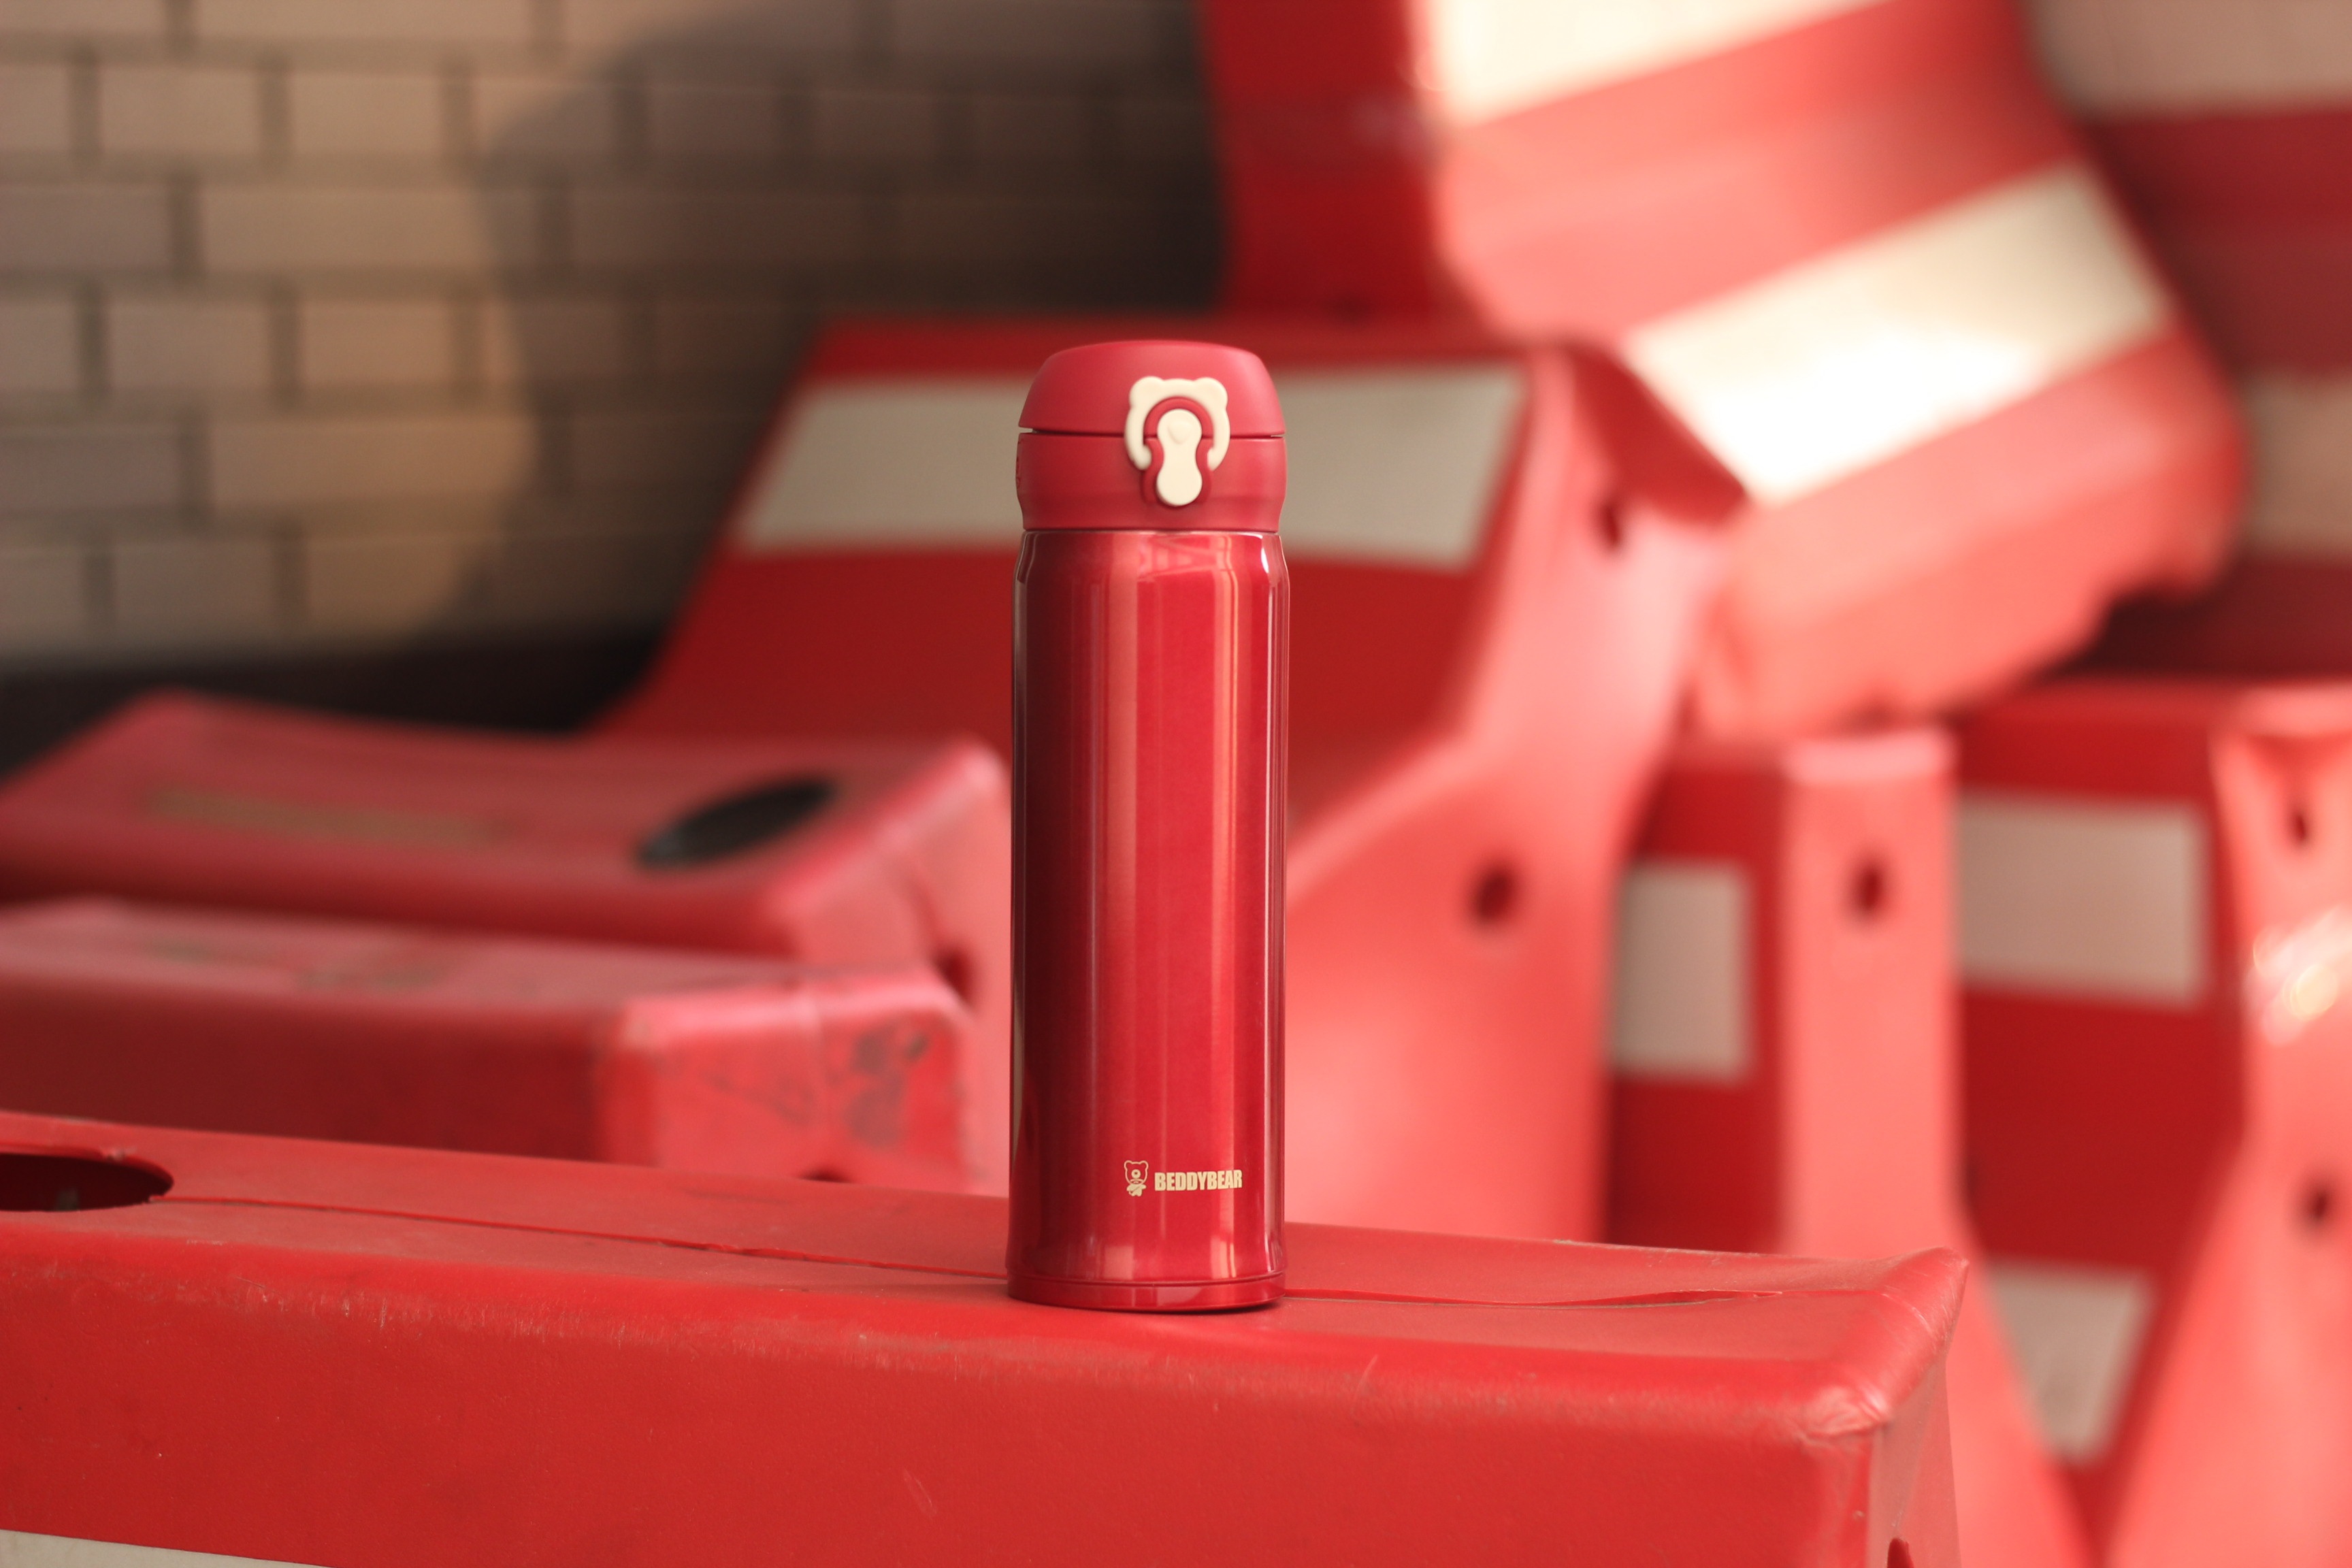
red, color, pink, toy, red mug, hot water bottle, cup bears, stew porridge